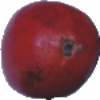
Label: Pomegranate 1